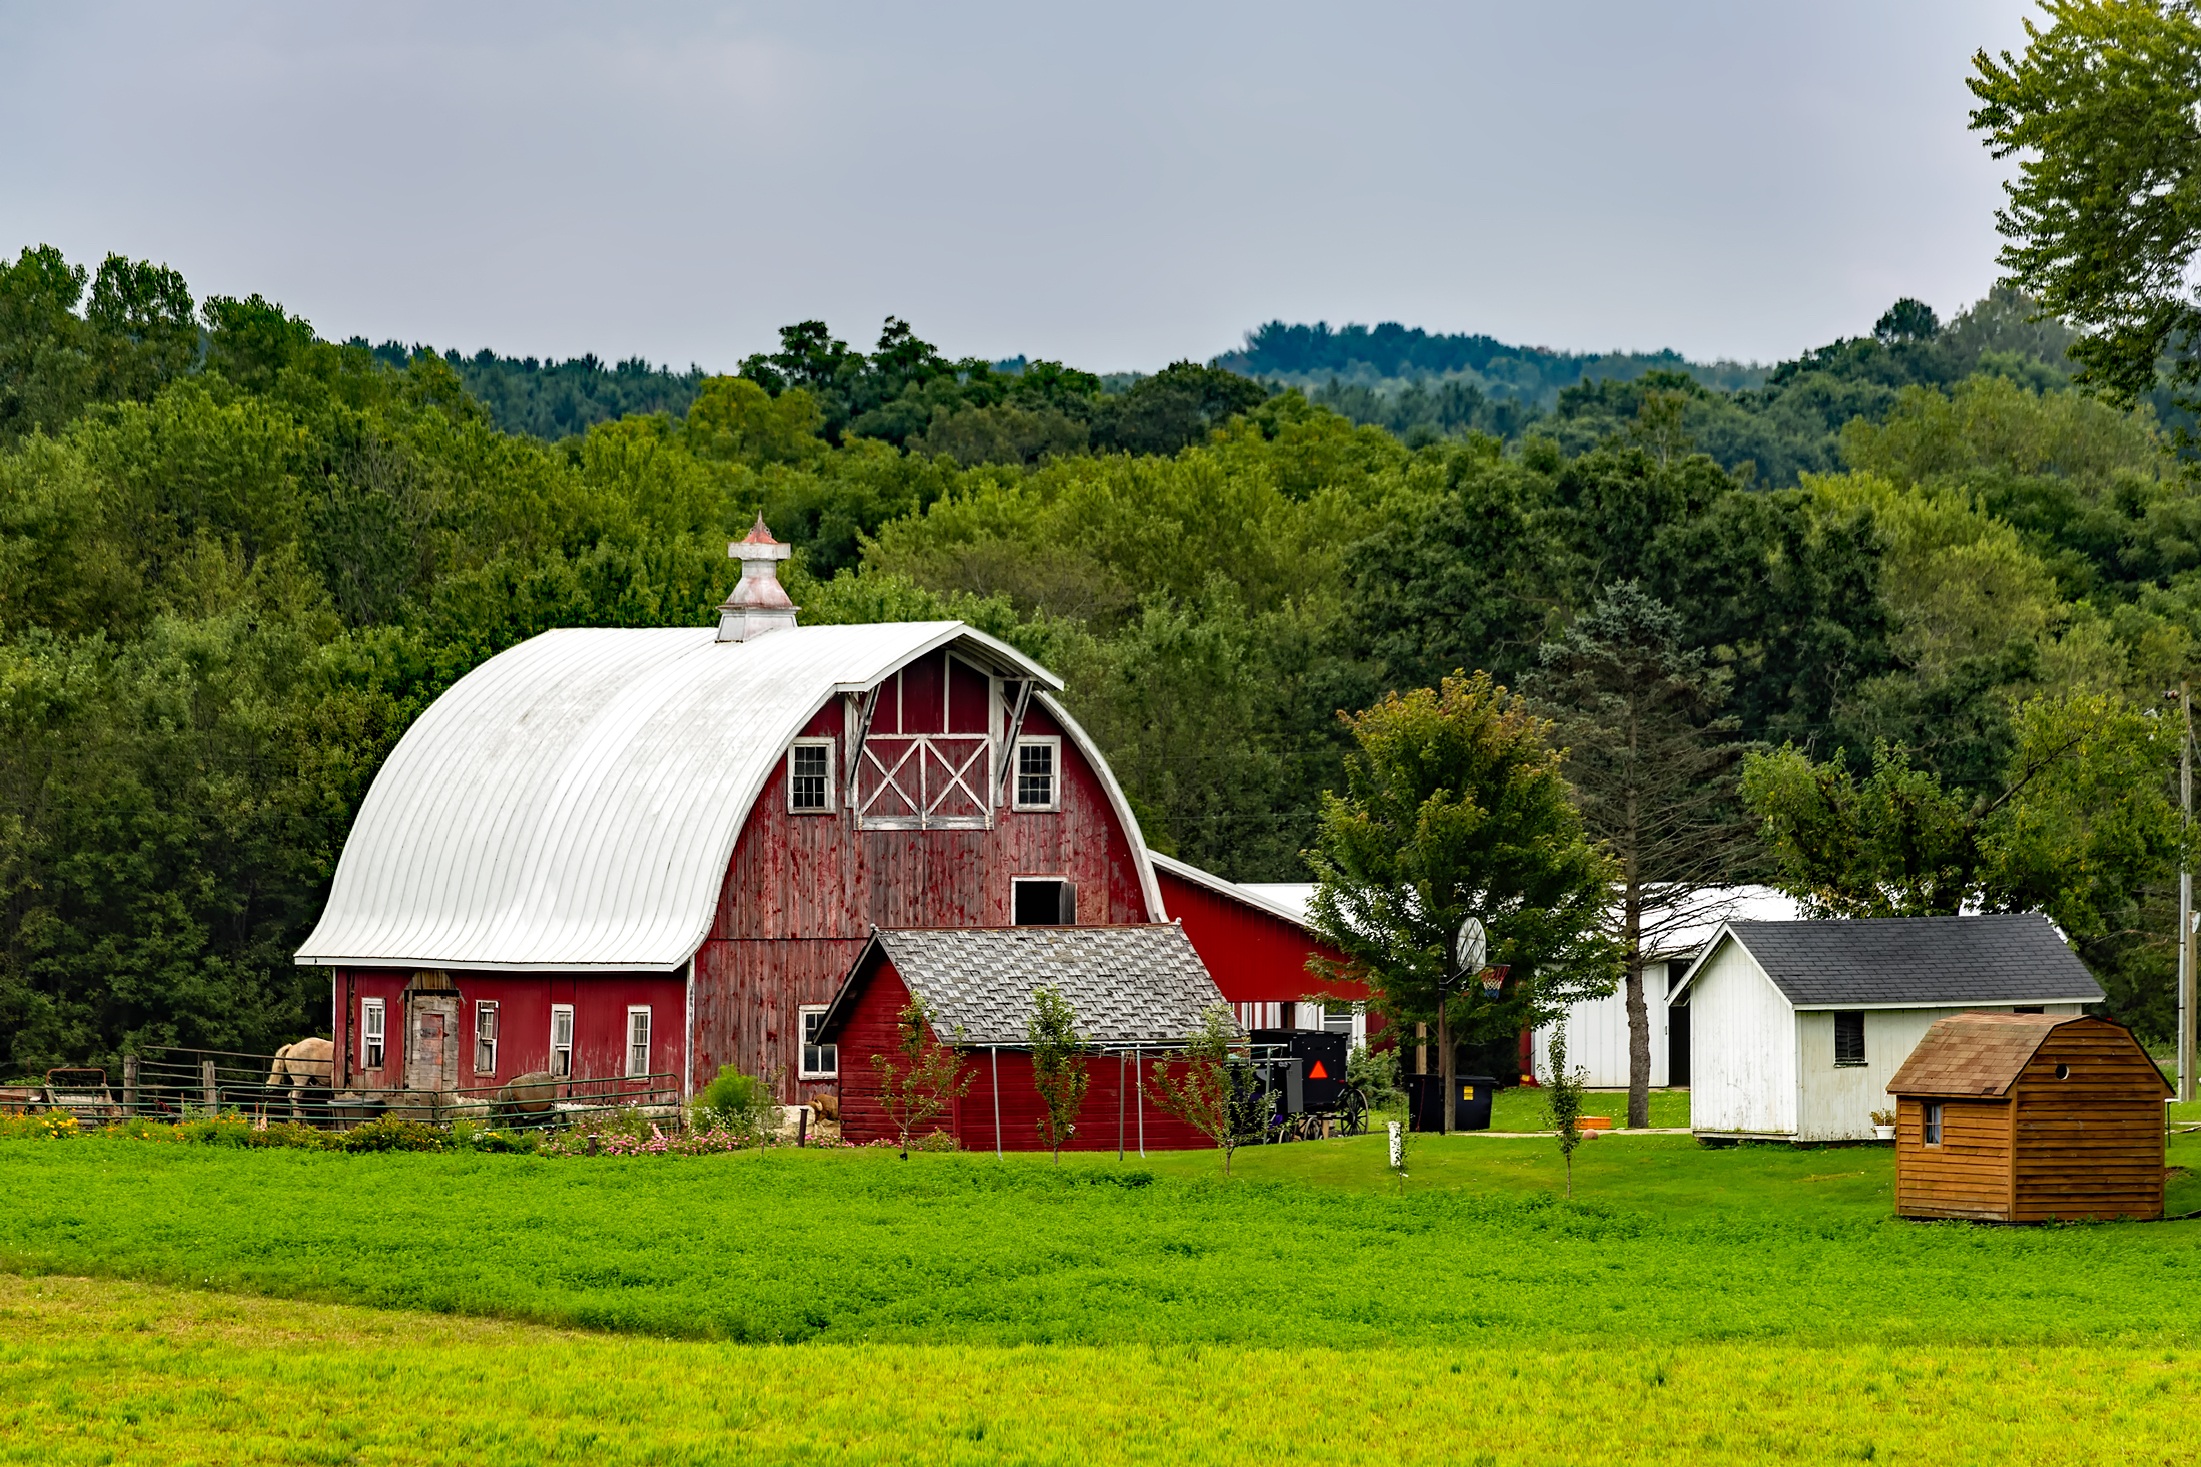
landscape, nature, forest, sky, field, farm, meadow, house, building, barn, country, summer, hut, rural, red, crop, scenic, agriculture, tent, trees, outdoors, woods, outside, hdr, clouds, amish, wisconsin, rural area